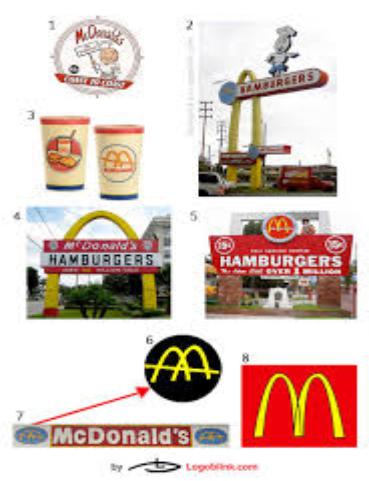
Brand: mcdonalds
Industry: Food